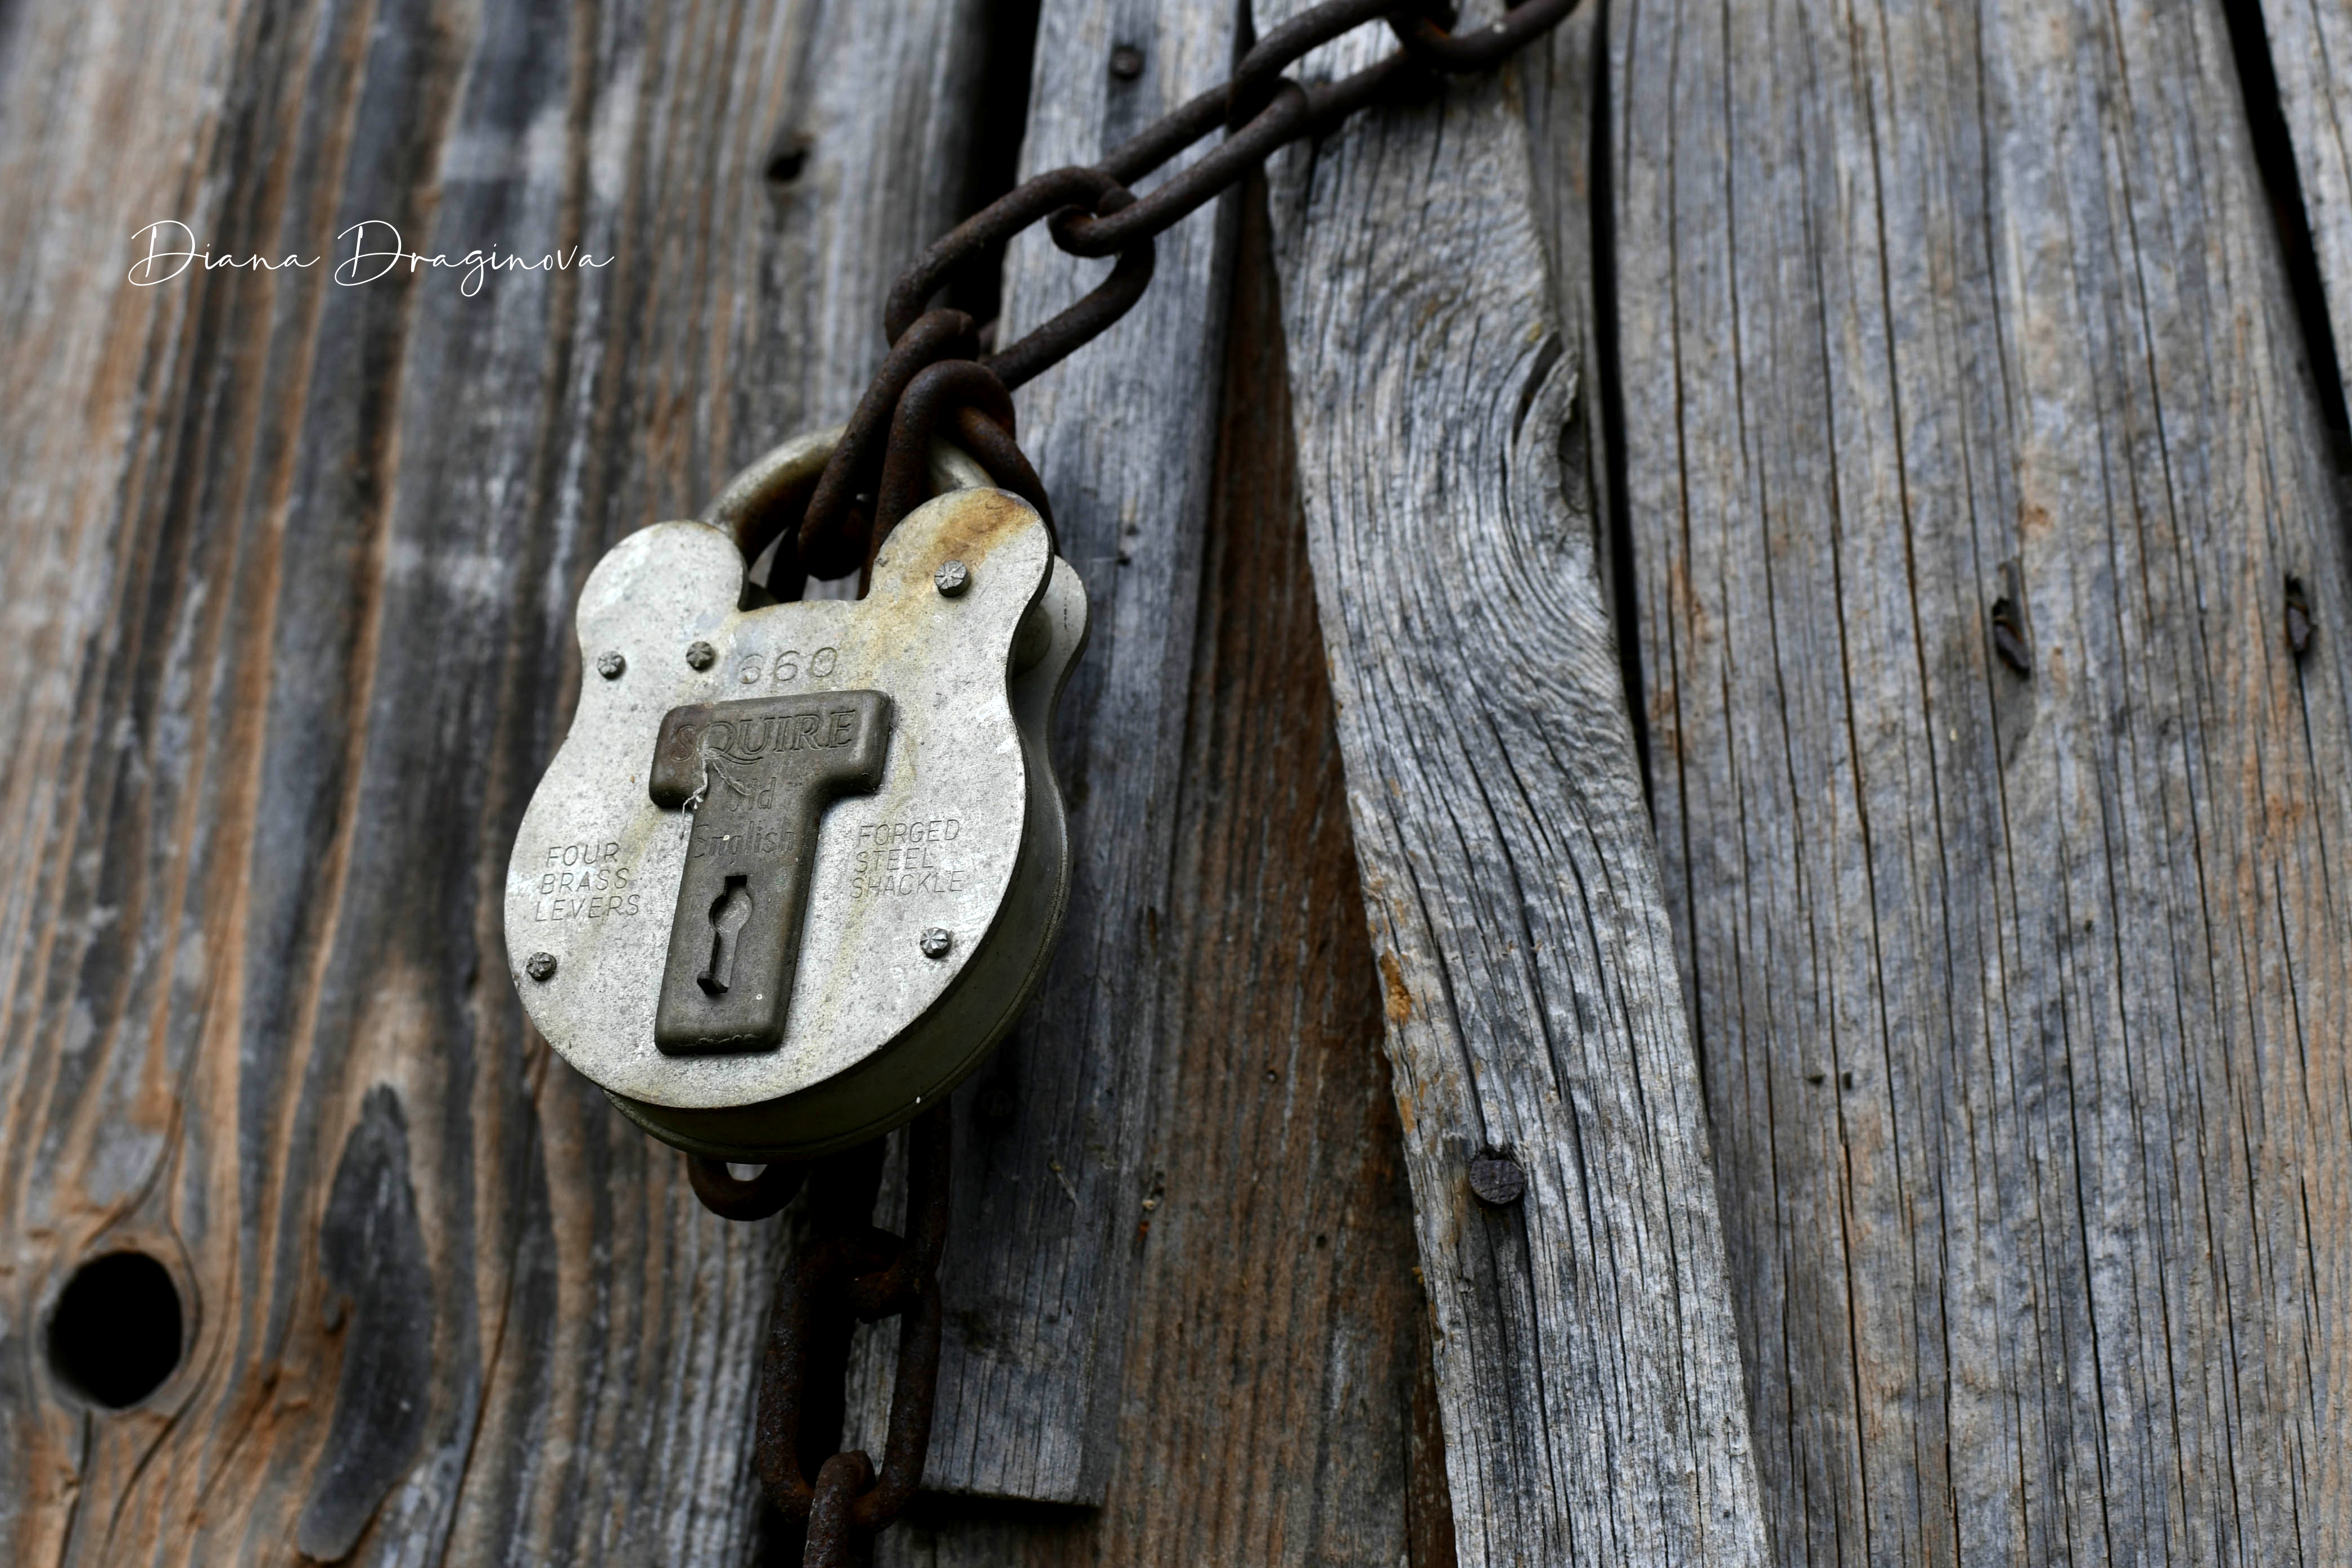
padlock, wood, grey, door, fixture, lock, gas, tree, font, metal, wire, security, fashion accessory, latch, building material, number, trunk, electrical supply, electric blue, hardwood, rust, plank, circle